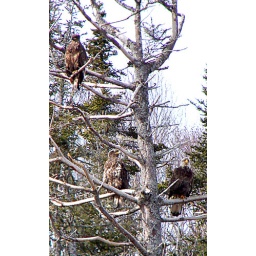
Three bald eagles sitting in a tree 11/52 WTF No Dogs!!!